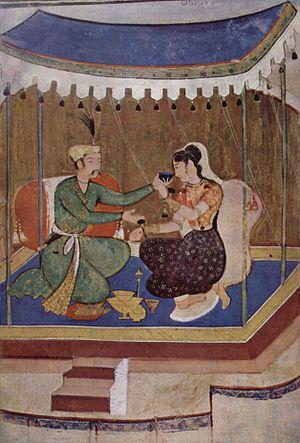
La peinture moghole est un style particulier de peinture indienne, généralement limitée aux enluminures illustrant des livres ou des documents isolés, qui s'est développée à partir des miniatures persanes, au cours de l'Empire moghol.
L’article dévoile l’histoire de la peinture en Inde depuis près de 30 000 ans.